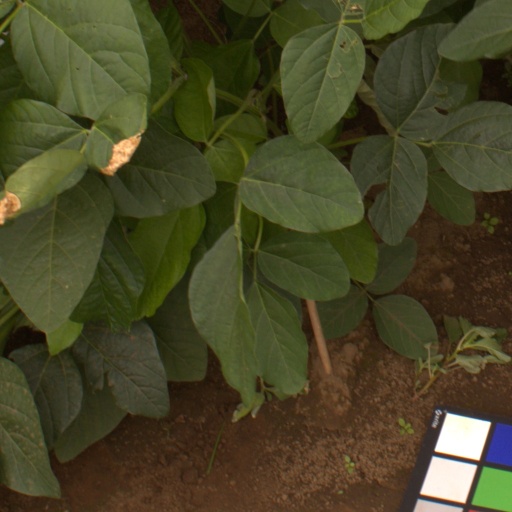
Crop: soybean